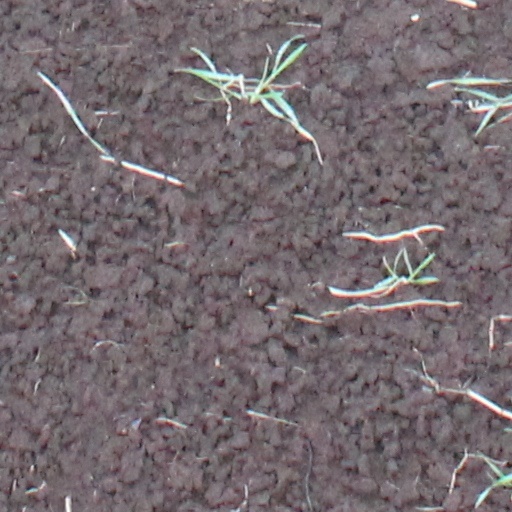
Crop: wheat